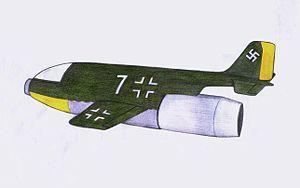
Le Škoda-Kauba Sk P.14 était un projet d'avion militaire de la Seconde Guerre mondiale, conçu en Tchécoslovaquie par l'ingénieur aéronautique autrichien Otto Kauba.